Leopold I of Belgium

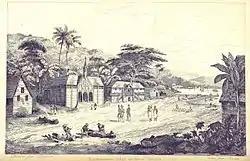
An engraving of the Belgian settlement in Santo Tomás de Castilla, 1844

Historians believe that the fall of the Theux government in April 1840 was feared by Leopold as it was it marked the first time in modern Belgian history, and under his reign, that a government had collapsed. Leopold was opposed to Lebeau forming government as his party had voted against Barthélémy de Theux de Meylandt, which caused the government's collapse. In 1846, the Party for Freedom and Progress convened to strengthen the cooperation between the executive and legislature, and as a result of new Bills passed by Charles Rogier's government, the role of the monarch was reduced and Liberals dominated politics, advocating for free trade, freedoms, liberties and secularisation. During the second half of Leopold's reign, the Liberals remained in power. While meeting with the government, Leopold made it clear that he believed the appointment and dismissal of ministers was his prerogative under the Constitution, and demanded that he be informed in advance of all government, ministerial and administrative decisions.